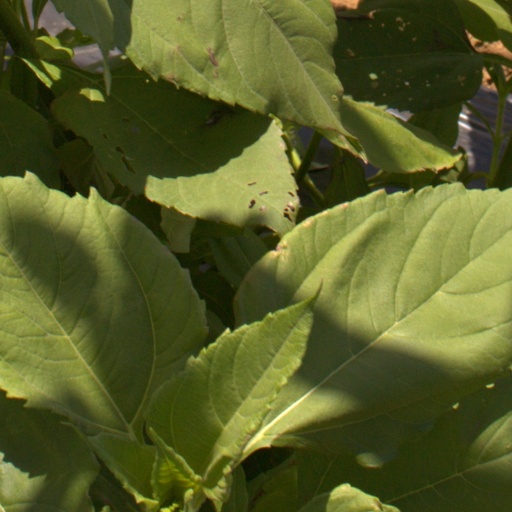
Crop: Jerusalem artichoke